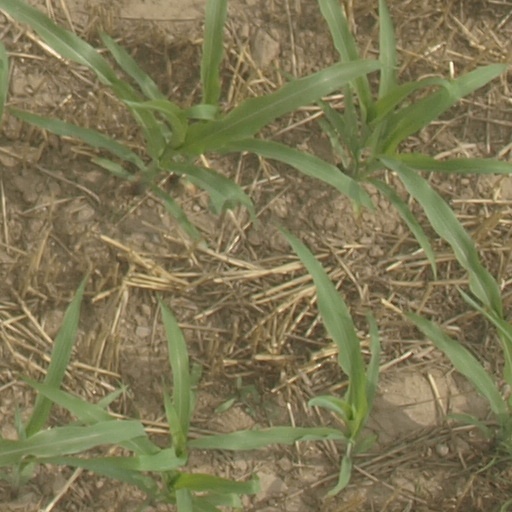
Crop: maize; corn